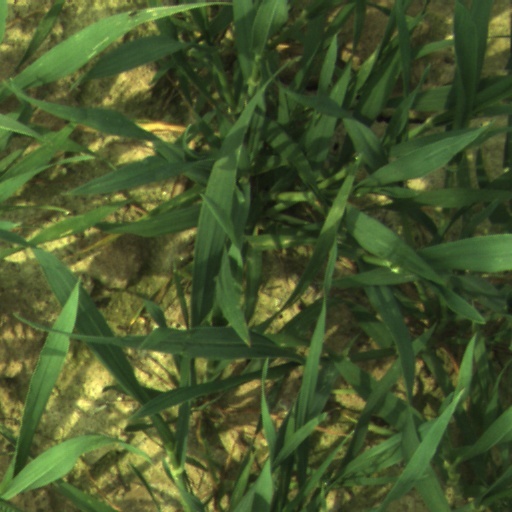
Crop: wheat